Dead Cities

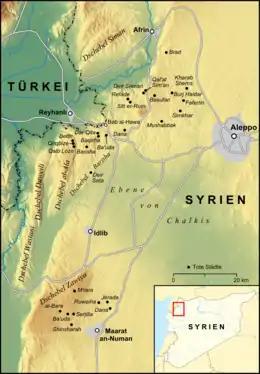
The location of Dead Cities in the northwestern parts of Syria

Chris Wickham, in the authoritative survey of the post-Roman world, "Framing the Early Middle Ages" (2006) argues that these were settlements of prosperous peasants which have few or no specifically urban features. The impressive remains of domestic architecture are the result of the prosperity of peasants who benefited from a strong international trade in olive oil at the end of Antiquity.